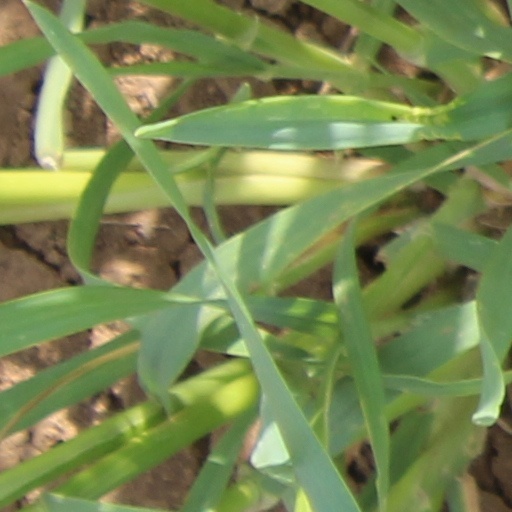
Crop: wheat